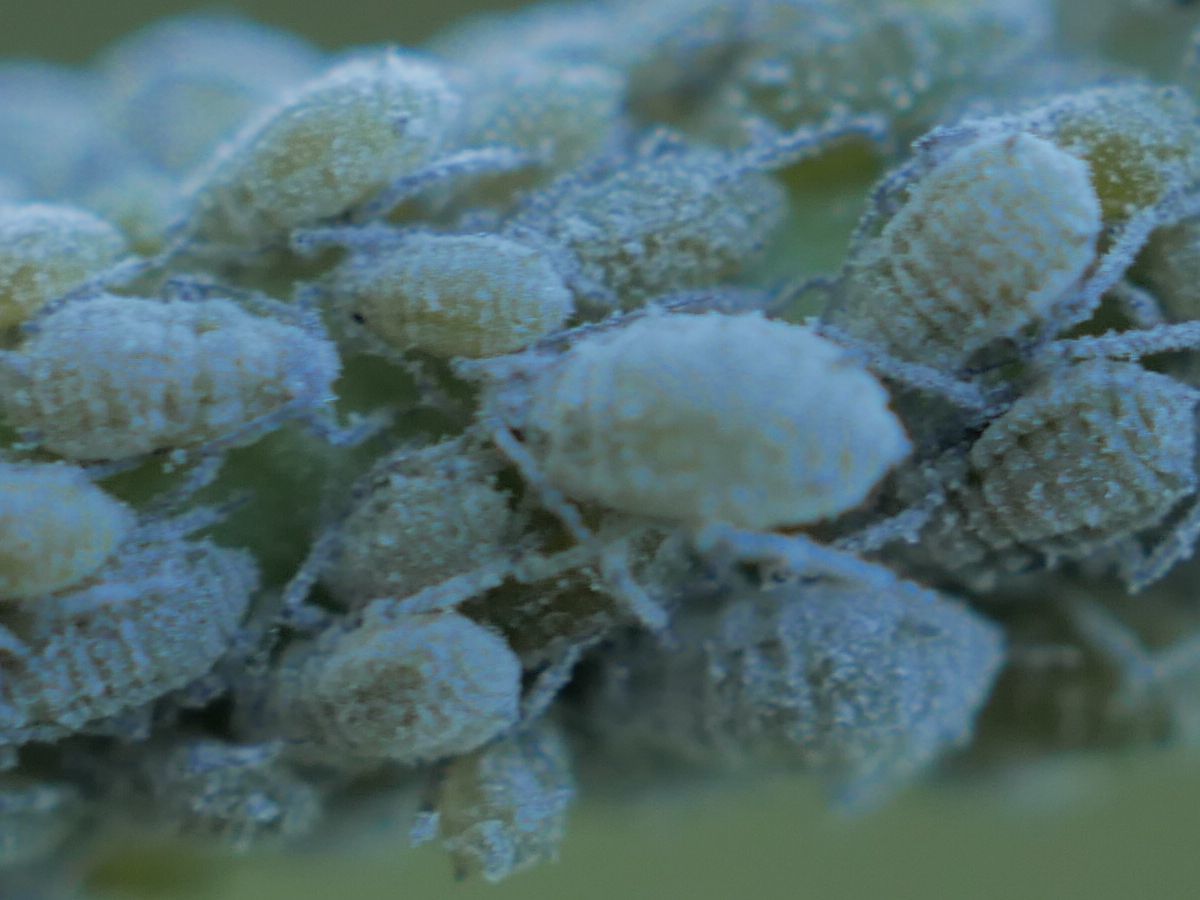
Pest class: cabbage_aphid